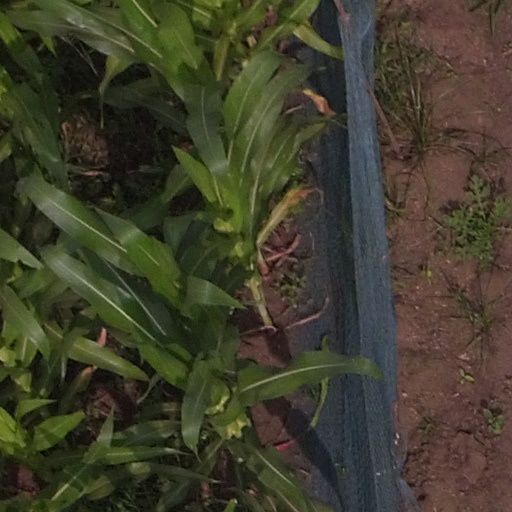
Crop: maize; corn